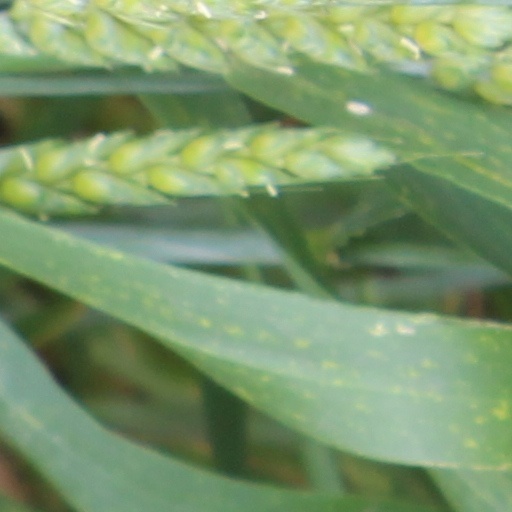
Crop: wheat